Pinto Bean (squirrel)

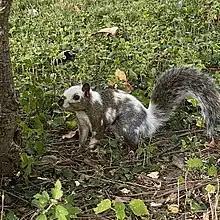
Pinto Bean in Champaign, October 2022

Pinto Bean was an eastern gray squirrel on the campus of the University of Illinois Urbana-Champaign who was renowned and named for his rare piebald pattern. He died in Champaign on October 8, 2022, presumably due to a motor vehicle collision. Pinto Bean has been called a "minor celebrity" and a "grassroots, unofficial mascot" for the university. During a home football game against Minnesota, a tribute to Pinto Bean was shown on the jumbotron at Memorial Stadium.